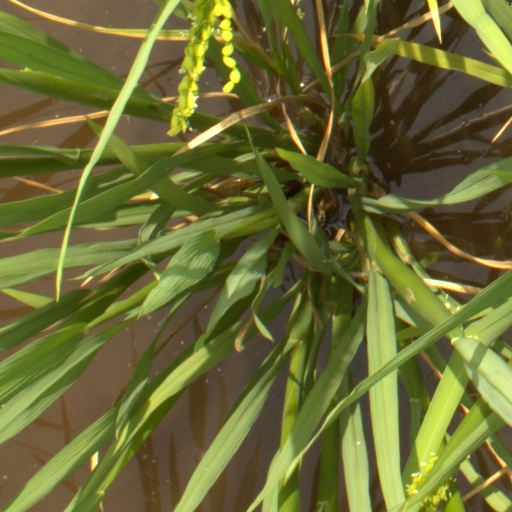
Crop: rice